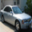
Label: automobile